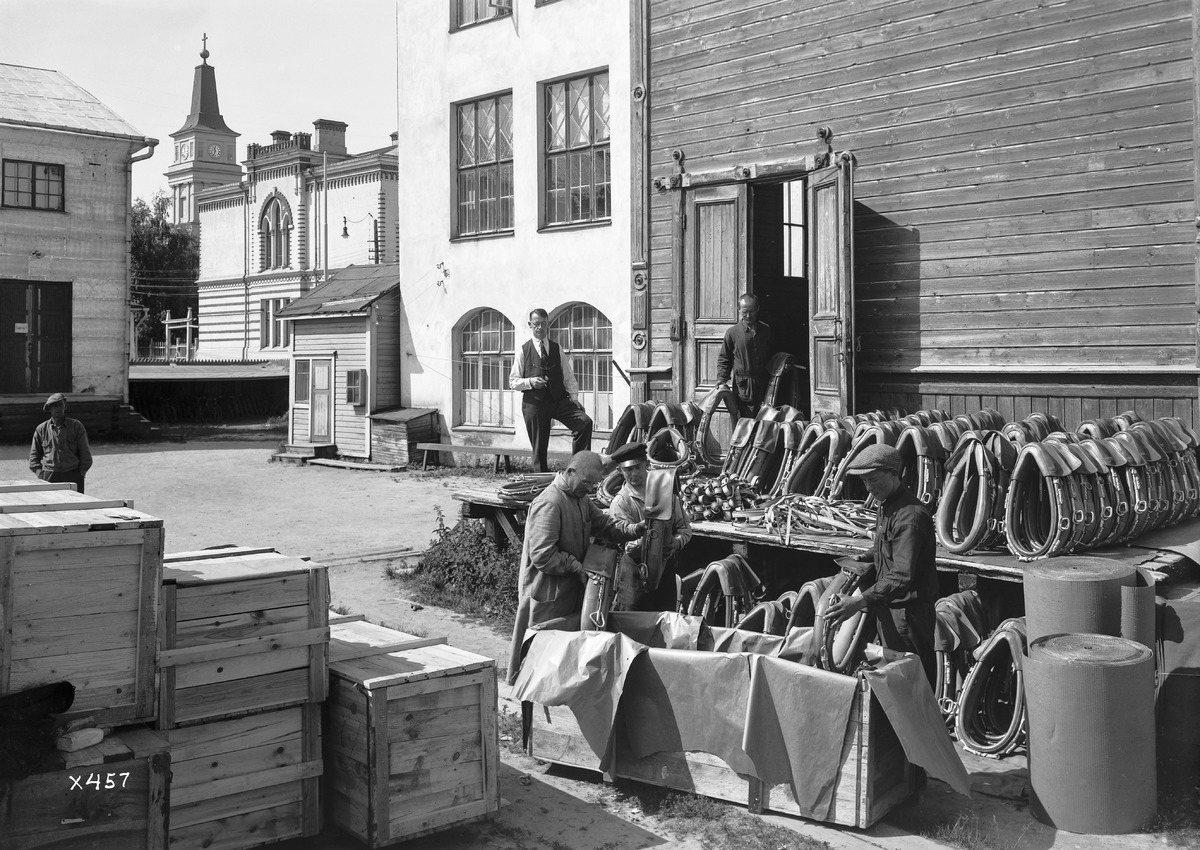
Työntekijöitä pakkaamassa Veljekset Åström Oy:n tuotteita laatikkoihin
Employees packing the products of Veljekset Åström Oy
sisällön kuvaus: Työntekijöitä pakkaamassa Veljekset Åström Oy:n tuotteita laatikkoihin 24.2.1935. content description: Employees packing the products of Veljekset Åström Oy on February 24, 1935.
Vuosi: 1935
Paikka: Suomi, Oulu, Suomi, Pohjois-Pohjanmaa, Oulu
Aiheet: Veljekset Åström Oy; ulkokuva; toiminta; nahkateollisuus; pakkaus; tuotteet; leather industry; packing; products